Rita Rusić

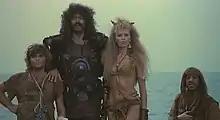
Rusić with Diego Abatantuono in "Attila flagello di Dio", 1982

Rita Rusić (born 16 May 1960), also known as Rita Cecchi Gori, is a Croatian-born Italian producer, actress and singer. Rusić's career began as an actress with a major role in the 1982 film "Attila flagello di Dio". She was eventually moved into the film industry, with "Il pentito" in 1982. Later that year she also began filming "Joan Lui - Ma un giorno nel paese arrivo io di lunedì".